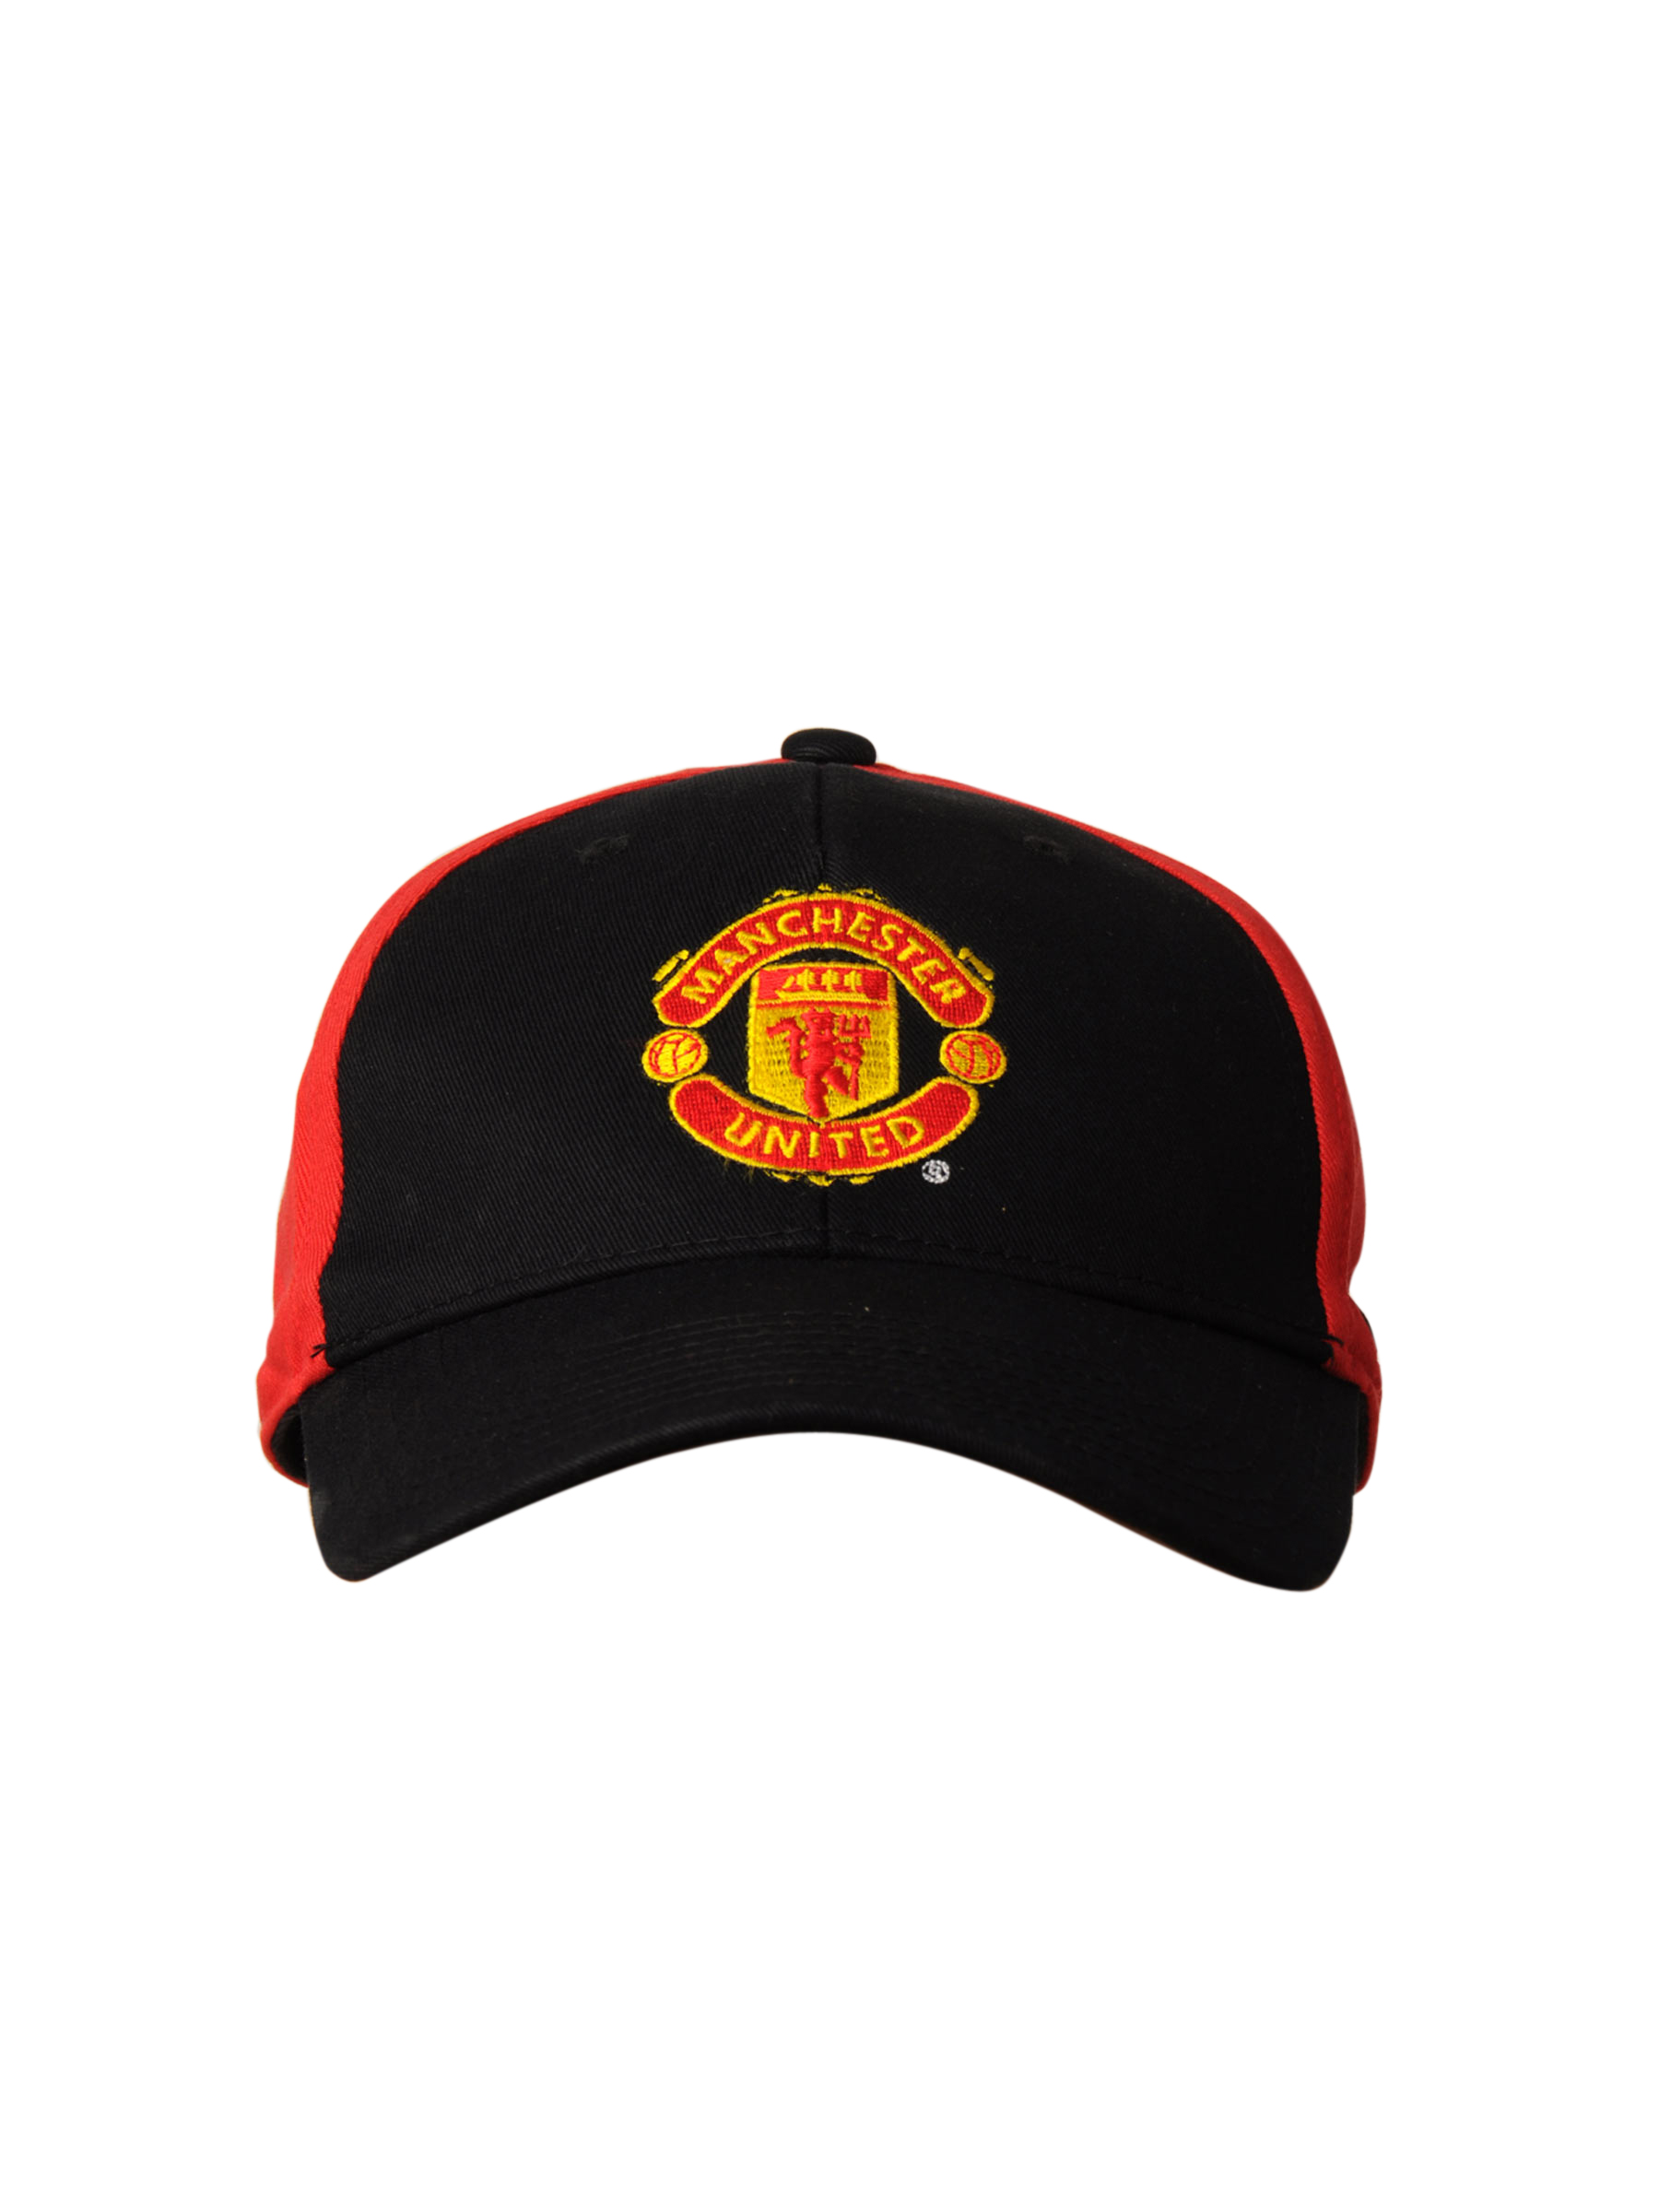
Nike Unisex U Black Caps
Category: Accessories / Headwear / Caps
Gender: Unisex
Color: Black
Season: Fall 2011
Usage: Sports